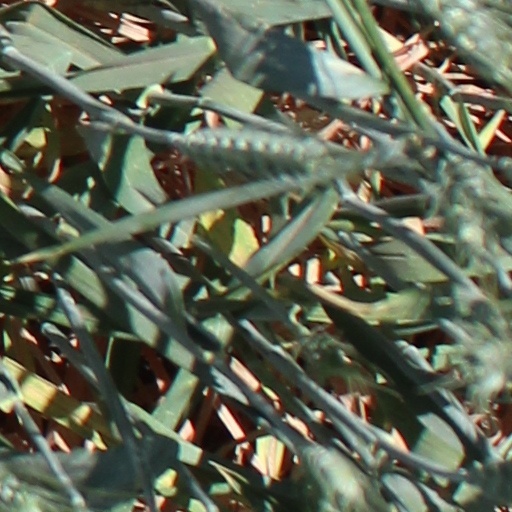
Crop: wheat